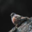
Label: bird